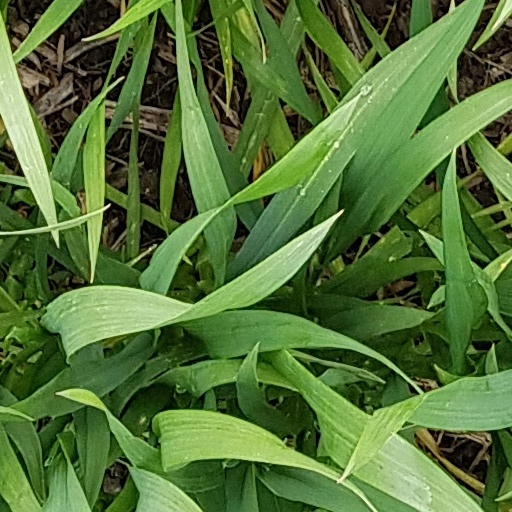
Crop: wheat